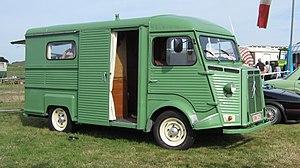
Citroën H